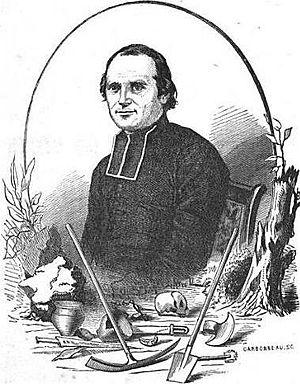
Briga est le nom d'une agglomération gallo-romaine qui par la suite devint la ville d'Eu dans le département de Seine-Maritime.
Jean Benoît Désiré Cochet, né le 7 mars 1812 à Sanvic et mort le 1ᵉʳ juin 1875 à Rouen, est un archéologue et préhistorien français.